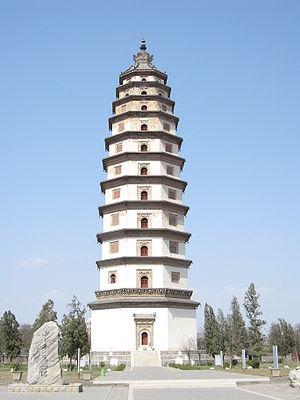
Cet article concerne les événements concernant l'architecture qui se sont déroulés durant le IXᵉ siècle :
La Pagode Liaodi du temple Kaiyuan, également appelé en chinois Tour du temple Kaiyuan dans la ville de Dingzhou, province du Hebei est la pagode chinoise pré-moderne la plus grande existante, construite au XIᵉ siècle pendant la dynastie Song. La pagode s'élève à une hauteur de 84 m, reposant sur une large plateforme sur une base octogonale. Lorsqu'elle est terminée en 1055, la Pagode Liaodi surpasse en hauteur la pagode chinoise centrale des Trois pagodes construite durant la dynastie Tang, qui s'élève à 69,13 m. La plus grande pagode de l'histoire pré-moderne de la Chine était une pagode en bois de 100 m à Chang'an construite en 611 par l'empereur Sui Yangdi, construction disparue de nos jours.
L'architecture sous la dynastie Song s'appuie sur les réussites de ses prédécesseurs. L'architecture chinoise durant la période de la dynastie Song se caractérise par ses pagodes bouddhistes, ses grands ponts en pierre et en bois, ses tombeaux somptueux et l'architecture de ses palais. Bien que les traités architecturaux existent auparavant, cette période de l'histoire de la Chine voit fleurir un certain nombre de travaux plus matures, décrivant les dimensions et les matériaux. Ils sont également mieux organisés. En plus des exemples de construction encore existants, les illustrations et dessins de l'architecture Song qui ont été publiés dans des livres aident également les historiens à comprendre les nuances architecturales de cette période.